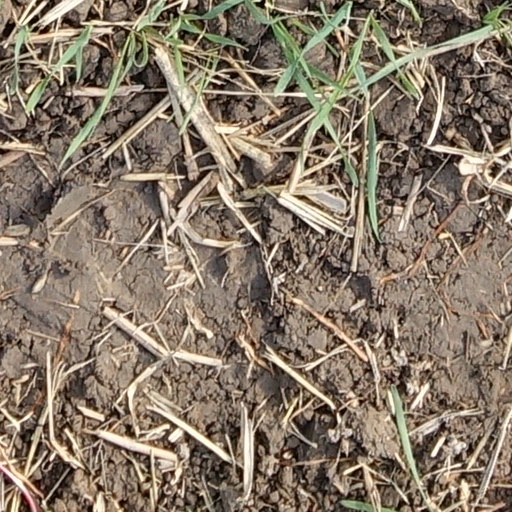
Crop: wheat